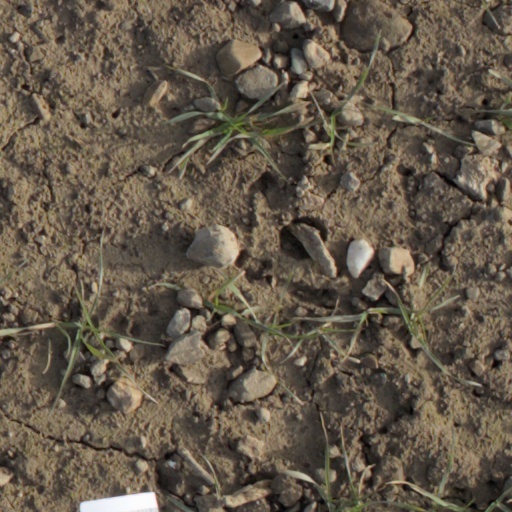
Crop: wheat